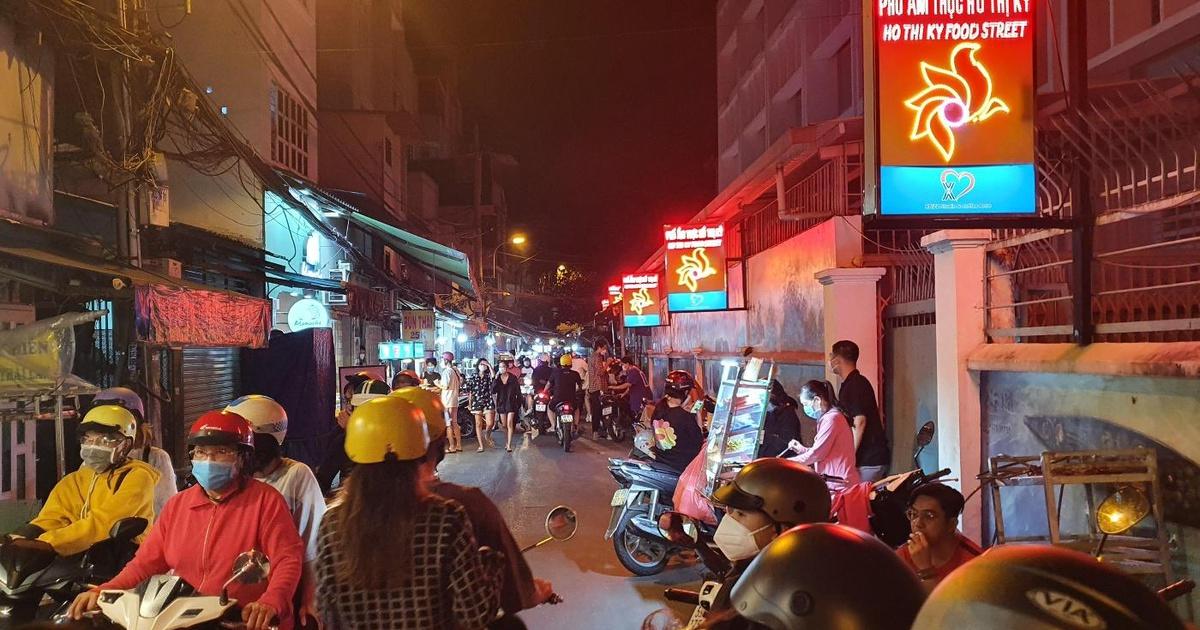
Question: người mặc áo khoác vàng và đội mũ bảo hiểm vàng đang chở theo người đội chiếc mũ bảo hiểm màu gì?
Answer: mũ bảo hiểm màu tím